Amino radical

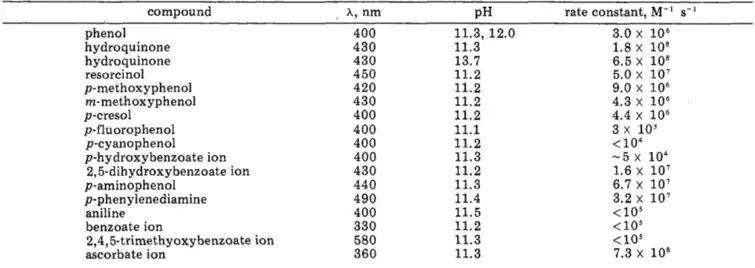
Rate constants for reaction of NH radicals. These rate constants for the amino radical reactions were measured in a 1978 study by Neta et al. by following the kinetics of formation of the resultant radicals. The observations were made at the absorption maxima of these radicals.

While the amino radical is known to be weakly reactive, the recombination process of two amino radicals to form hydrazine appears to be one of the fastest. As a result, it often competes with other NH reactions.